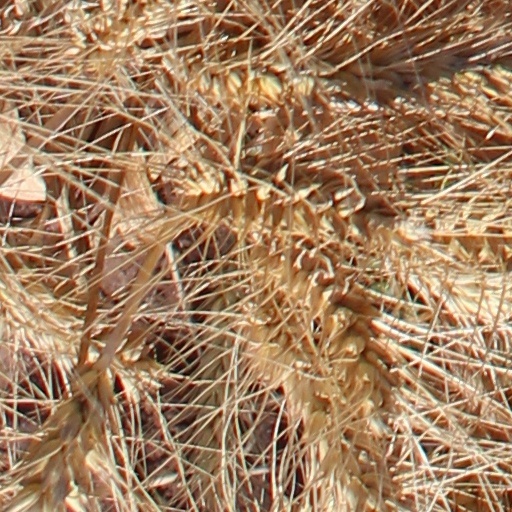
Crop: wheat